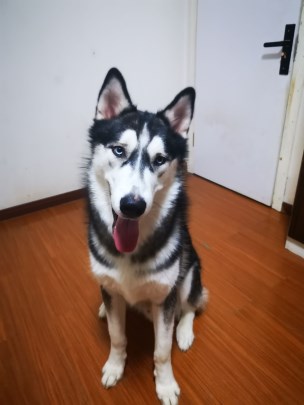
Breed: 1160-n000003-Siberian_husky